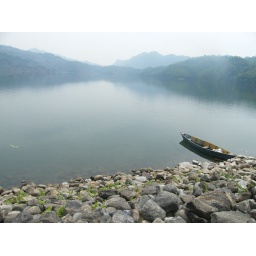
boat on the lake in Pokhara, Nepal